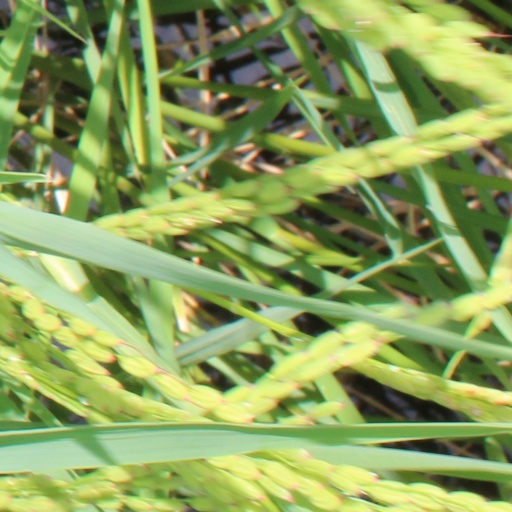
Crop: rice